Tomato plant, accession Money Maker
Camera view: horizontal (90 deg, fisheye); turntable rotation: 270 degrees
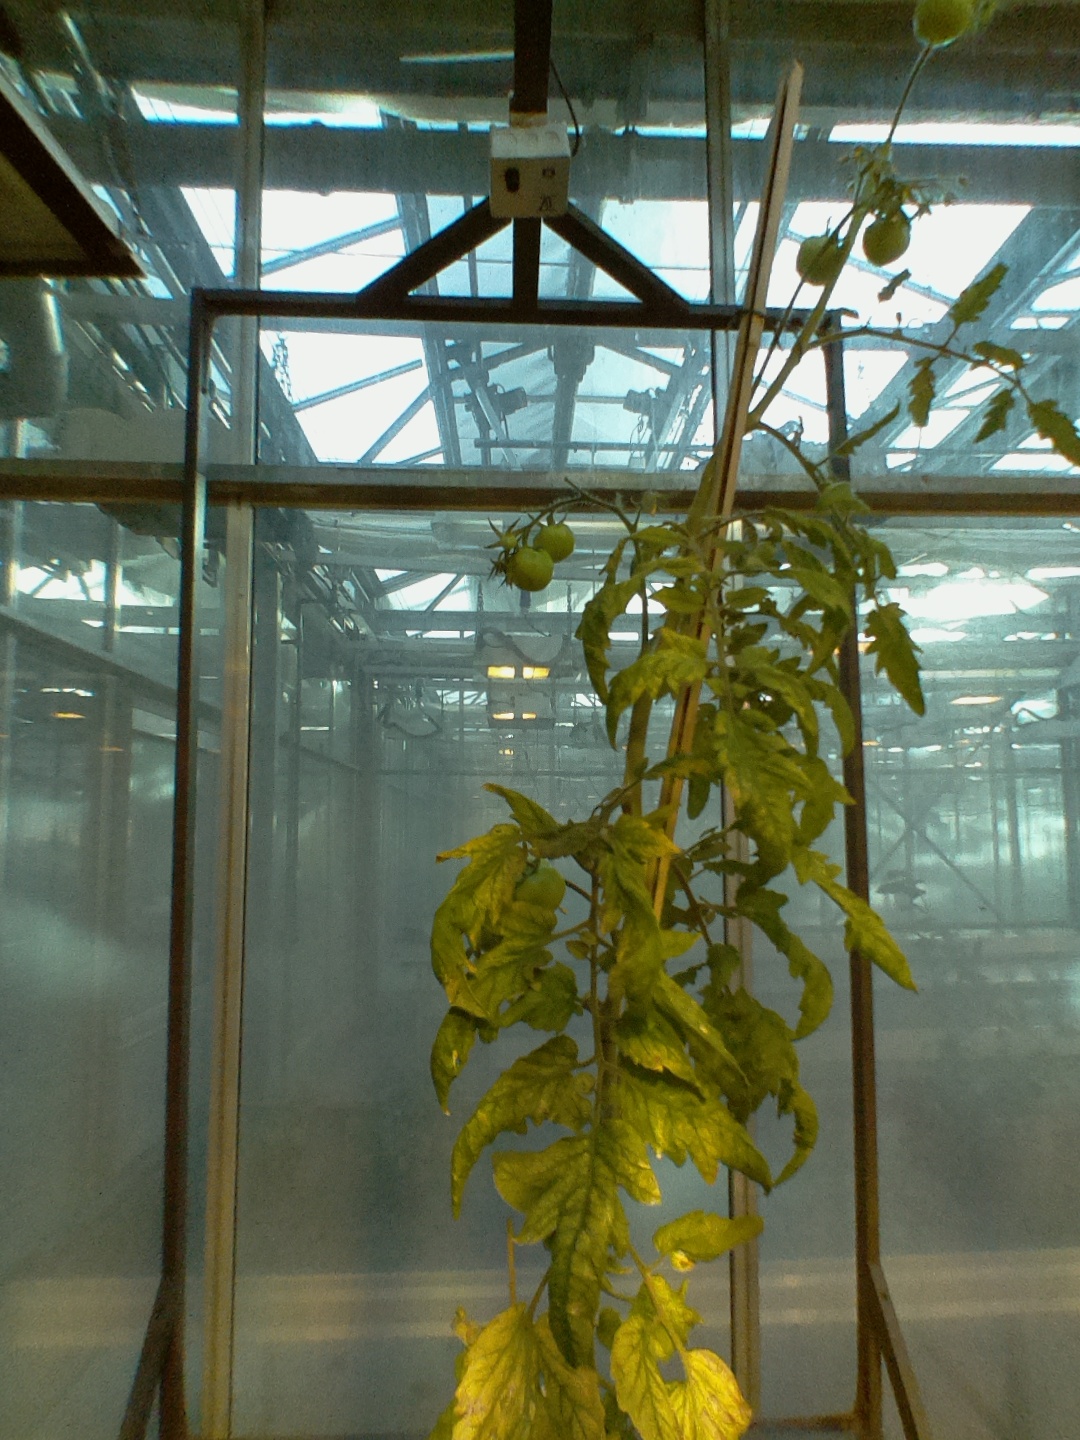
BBCH growth stage 79: 90% -100% of final fruit size